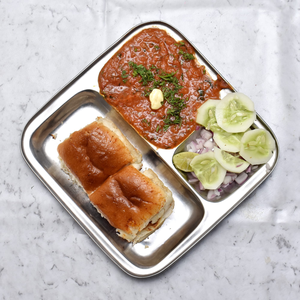
Dish: pavbhaji